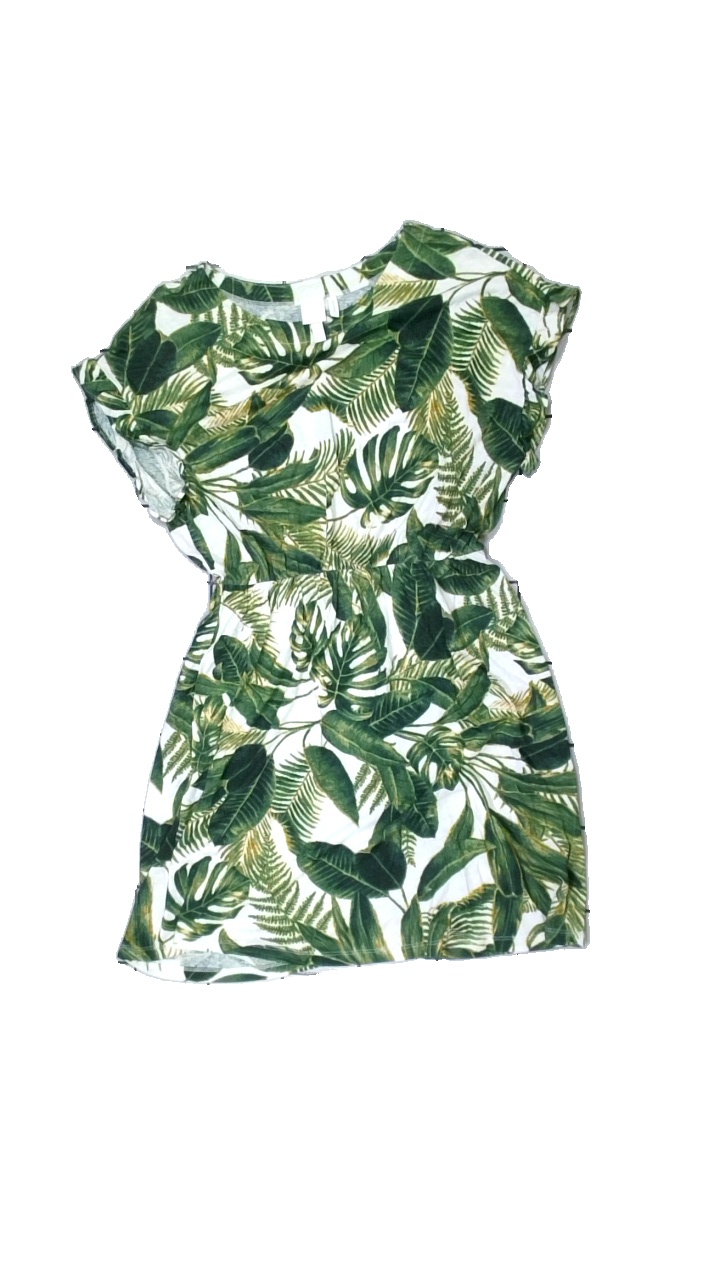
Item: Dress (Ladies)
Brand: H&m
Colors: White, Green, Yellow
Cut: Regular
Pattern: Floral print
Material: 51% visc 49%cott
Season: All
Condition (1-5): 2
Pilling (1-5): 2
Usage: Export
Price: <50